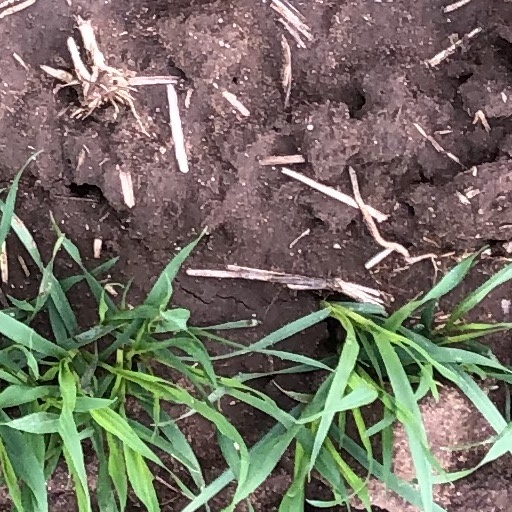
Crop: wheat